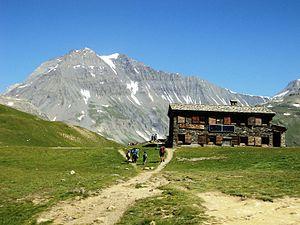
Le refuge du Plan du Lac est un refuge situé en France dans le département de la Savoie en région Auvergne-Rhône-Alpes.